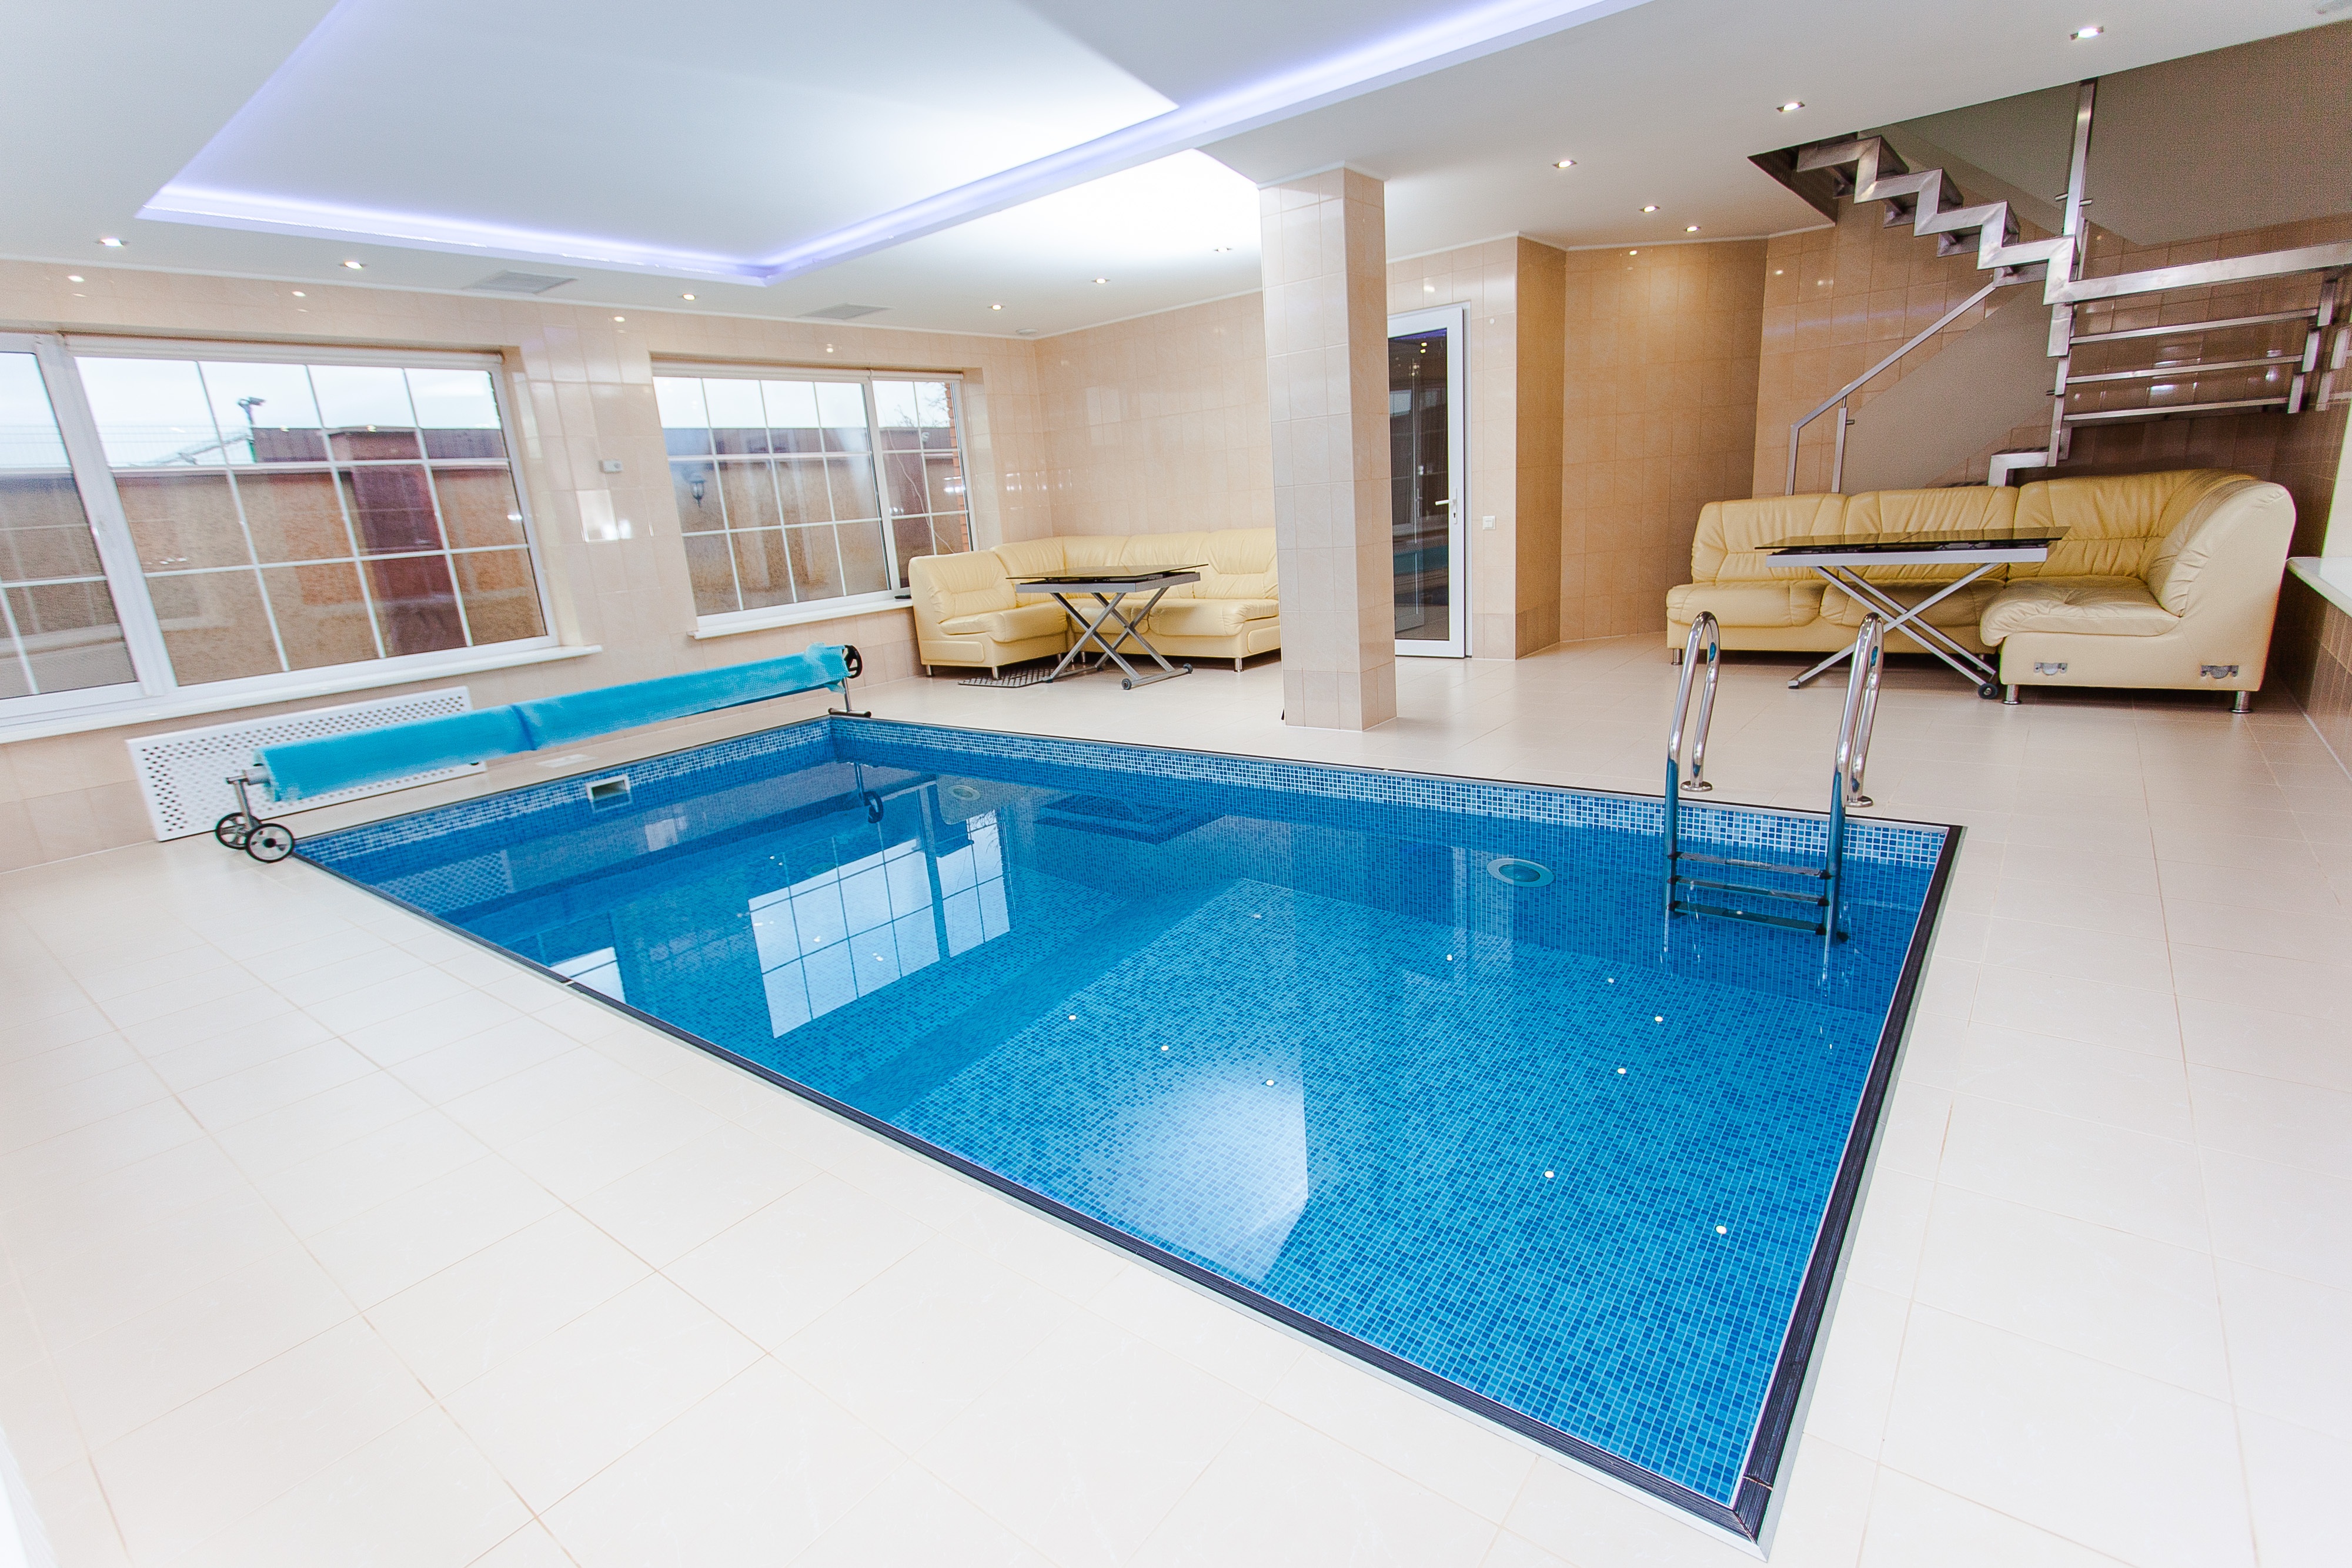
floor, interior, pool, swimming pool, cottage, property, room, apartment, interior design, estate, condominium, real estate, leisure centre